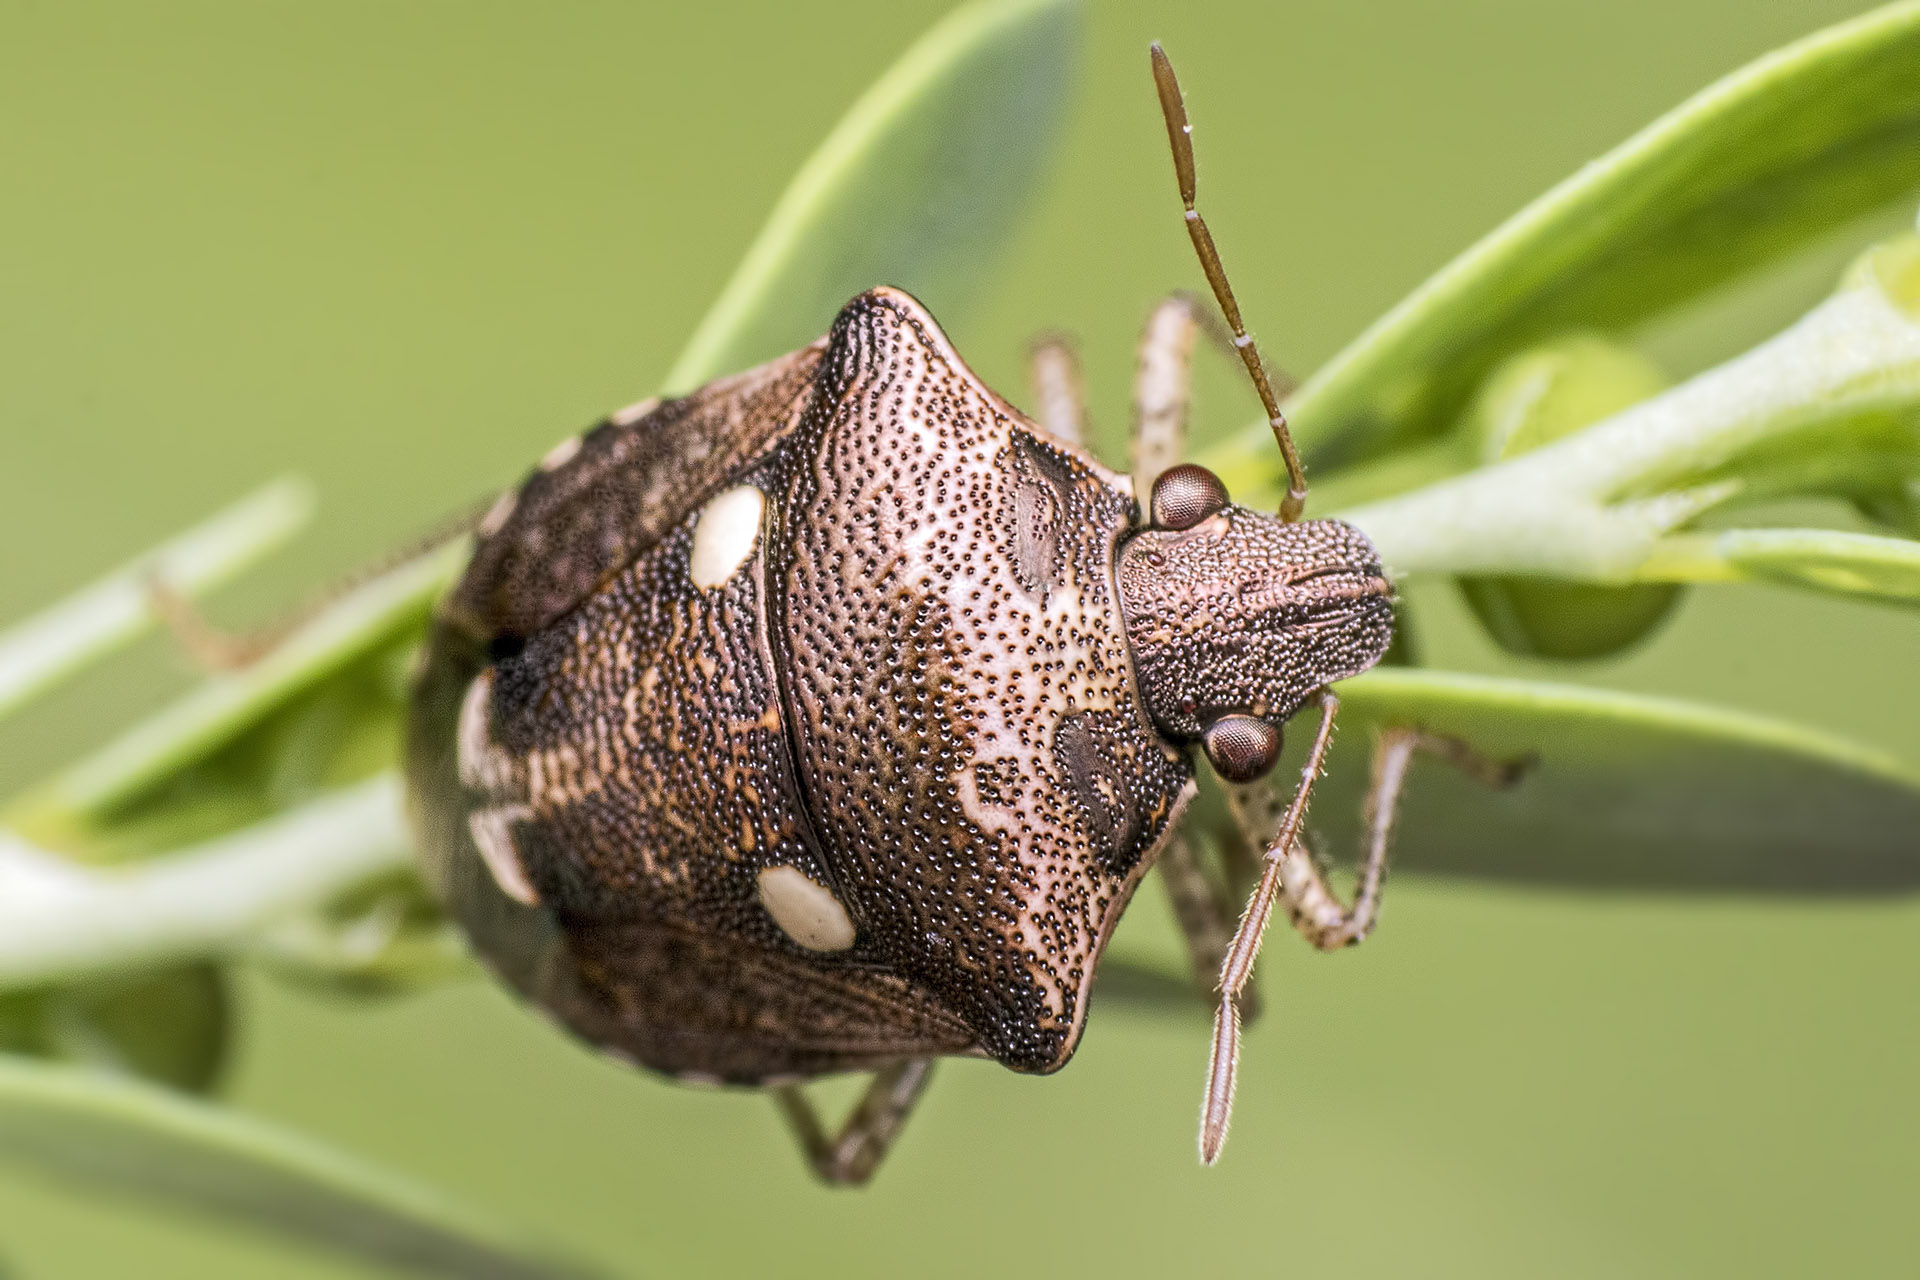
photography, flower, insect, flora, fauna, invertebrate, close up, india, arthropoda, ariansuresh, animalia, hexapoda, insecta, pterygota, neoptera, condylognatha, hemiptera, heteroptera, pentatomomorpha, saravanastreettnagar, chennai, tamilnadu, pentatomoidea, neewernwcup, reversemacro, pentatomidae, pentatominae, weevil, macro photography, twospottedsesamebug, eysarcorini, eysarcoris, 750d2016img6905, plant stem